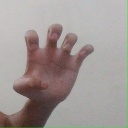
अक्षर: झ